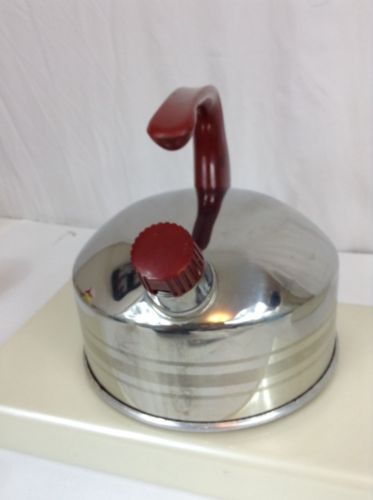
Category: kettle